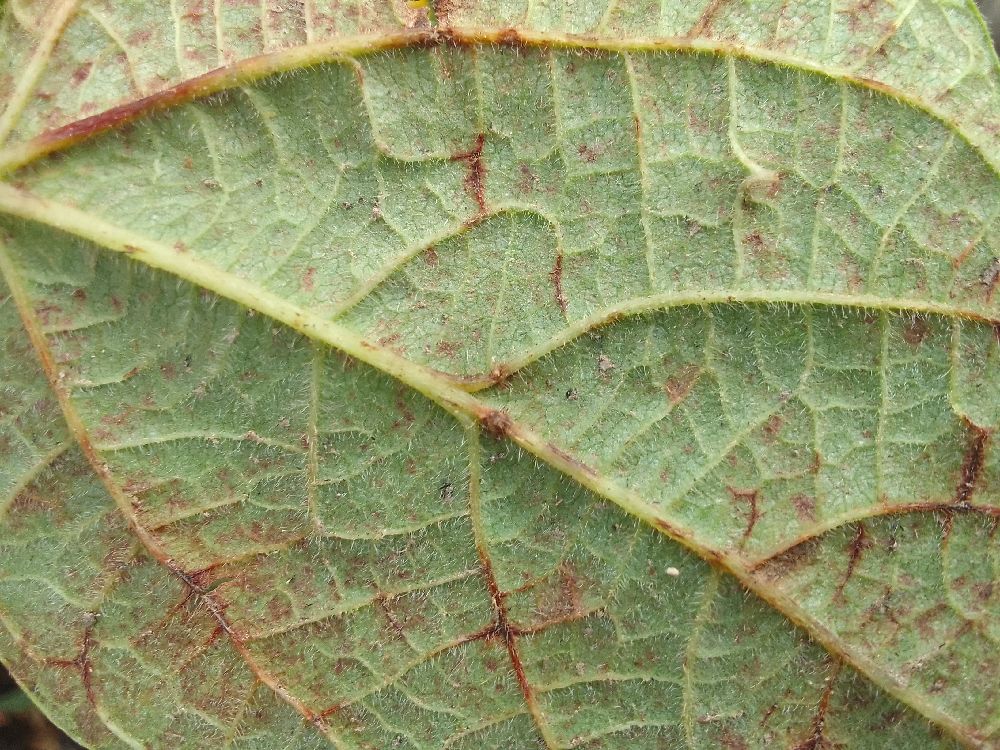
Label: anthracnose